Malakai Black

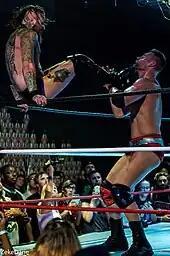
Tommy End wrestling Donovan Dijak in 2016

Under the ring name Tommy End, Büdgen wrestled extensively on the European independent circuit starting with his debut on 18 June 2002, working for promotions such as Pro Wrestling Holland (PWH) and Pro Wrestling Showdown (PWS) in the Netherlands, Progress Wrestling and Revolution Pro Wrestling (RPW) in England, Insane Championship Wrestling (ICW) in Scotland, Over the Top Wrestling (OTT) in Ireland, and Westside Xtreme Wrestling (wXw) in Germany, as well as under the Union of European Wrestling Alliance umbrella, among others. He also wrestled for Big Japan Pro Wrestling (BJW) in Japan and Combat Zone Wrestling (CZW), Evolve, and Pro Wrestling Guerrilla (PWG) in the United States. He held numerous championships and is a former wXw Unified World Heavyweight Champion, wXw World Light Heavyweight Champion, wXw World Tag Team Champion, ICW Tag Team Champion, and Progress Tag Team Champion. He challenged Drew Galloway for the ICW World Heavyweight Championship, Bad Bones for the UEWA European Heavyweight Championship, Davey Richards for the ROH World Championship and Marty Scurll for the Progress World Championship.